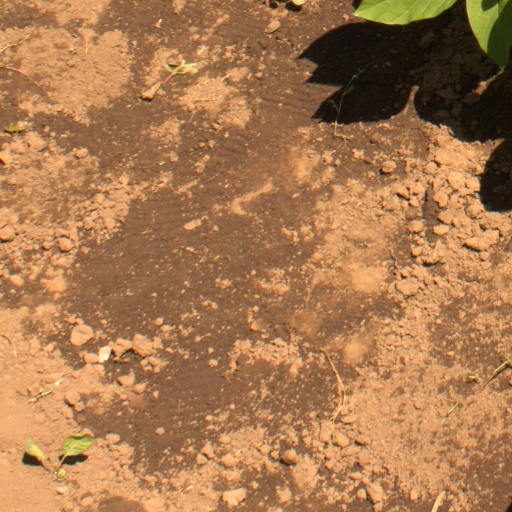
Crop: soybean